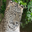
Label: leopard